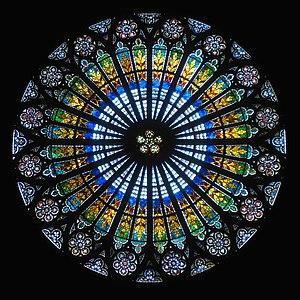
Vitraux de la rosace de la cathédrale Notre-Dame de Strasbourg.
La cathédrale Notre-Dame de Strasbourg est une cathédrale gothique catholique située à Strasbourg, en région Grand Est, dans le département français du Bas-Rhin en Alsace.